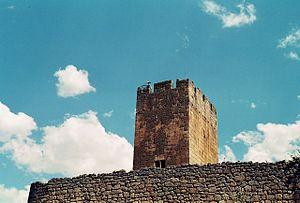
Cette liste non exhaustive recense les places fortes de l’ordre du Christ au Portugal. Celles-ci ne doivent pas être confondues avec les commanderies présentes dans la péninsule Ibérique qui avaient vocation à produire des ressources et à réunir des fonds pour l'action des différents ordres religieux en Terre sainte. Ces forteresses servaient avant tout à protéger les frontières avec les royaumes musulmans, lors de la Reconquista.
Cette liste non exhaustive répertorie les principaux châteaux au Portugal métropolitain et d'outre-mer.